Mines Paris – PSL

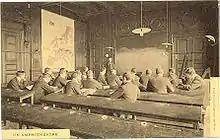
A classroom during the nineteenth century

A school of mining had been proposed by Henri Bertin in 1765 but it was the chemist Balthazar-Georges Sage who, though not a chemist of repute, was a royalist who was able to influence Jacques Necker (1732–1804) of the value of mineralogy in training students in mining. This was achieved through the use of his own large collections of minerals, and a chair in mineralogy was established on July 11, 1778. The school of mines was begun at the mint, the Hôtel de la Monnaie, Paris. The school was officially opened by decree of the French King's Counsel on March 19, 1783.